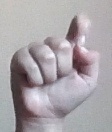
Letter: fa